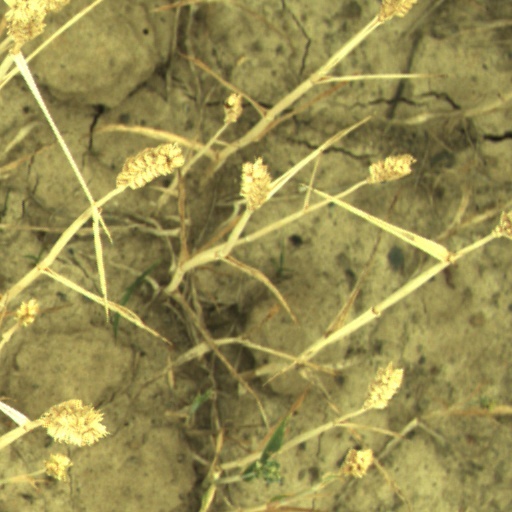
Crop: wheat